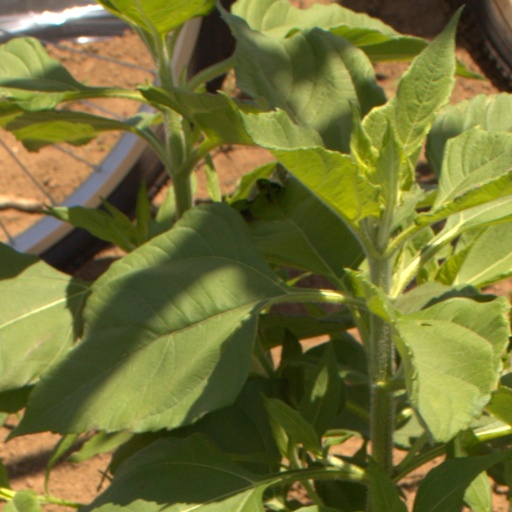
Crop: Jerusalem artichoke